Battle for Caen

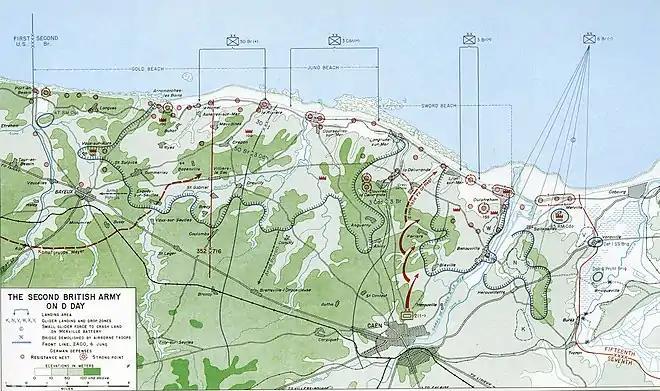

The naval bombardment and bombing by the Allied air forces failed to have the destructive effect on German beach defences hoped for, and in many places Allied infantry, engineers and tanks had to fight their way forward. The 3rd Canadian Infantry Division landed on Juno with the 7th Canadian Infantry Brigade to capture Corseulles, but this took until the afternoon. The 8th Canadian Infantry Brigade attack on Bernières and St Aubin sur Mer met determined German resistance, and the 9th Canadian Infantry Brigade followed on as the tide rose higher and faster than usual, which narrowed the beach, making traffic jams at the beach exits much worse. On the left of the Canadians, the 8th Infantry Brigade came ashore on Sword with the 1st Special Service Brigade on its left (northern) flank, to join the 6th Airborne Division at the Orne crossings.